Broad Run Reservoir

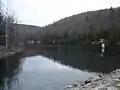
The reservoir as seen from the top of the dam

Broad Run Reservoir, or Fourth Hollow Reservoir, is a reservoir located in the Broad Mountain within the Borough of Nesquehoning, Pennsylvania. It was built between 1970-1971.